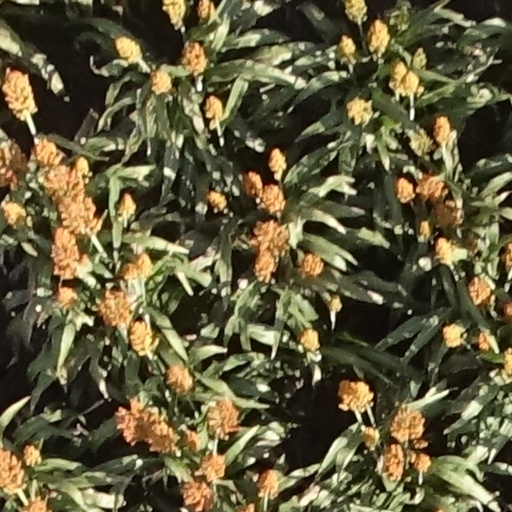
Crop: sorghum